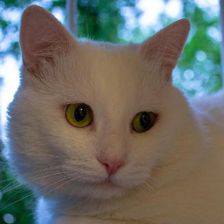
Label: animals